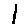
Label: 1